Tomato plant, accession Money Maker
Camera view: horizontal (90 deg, fisheye); turntable rotation: 60 degrees
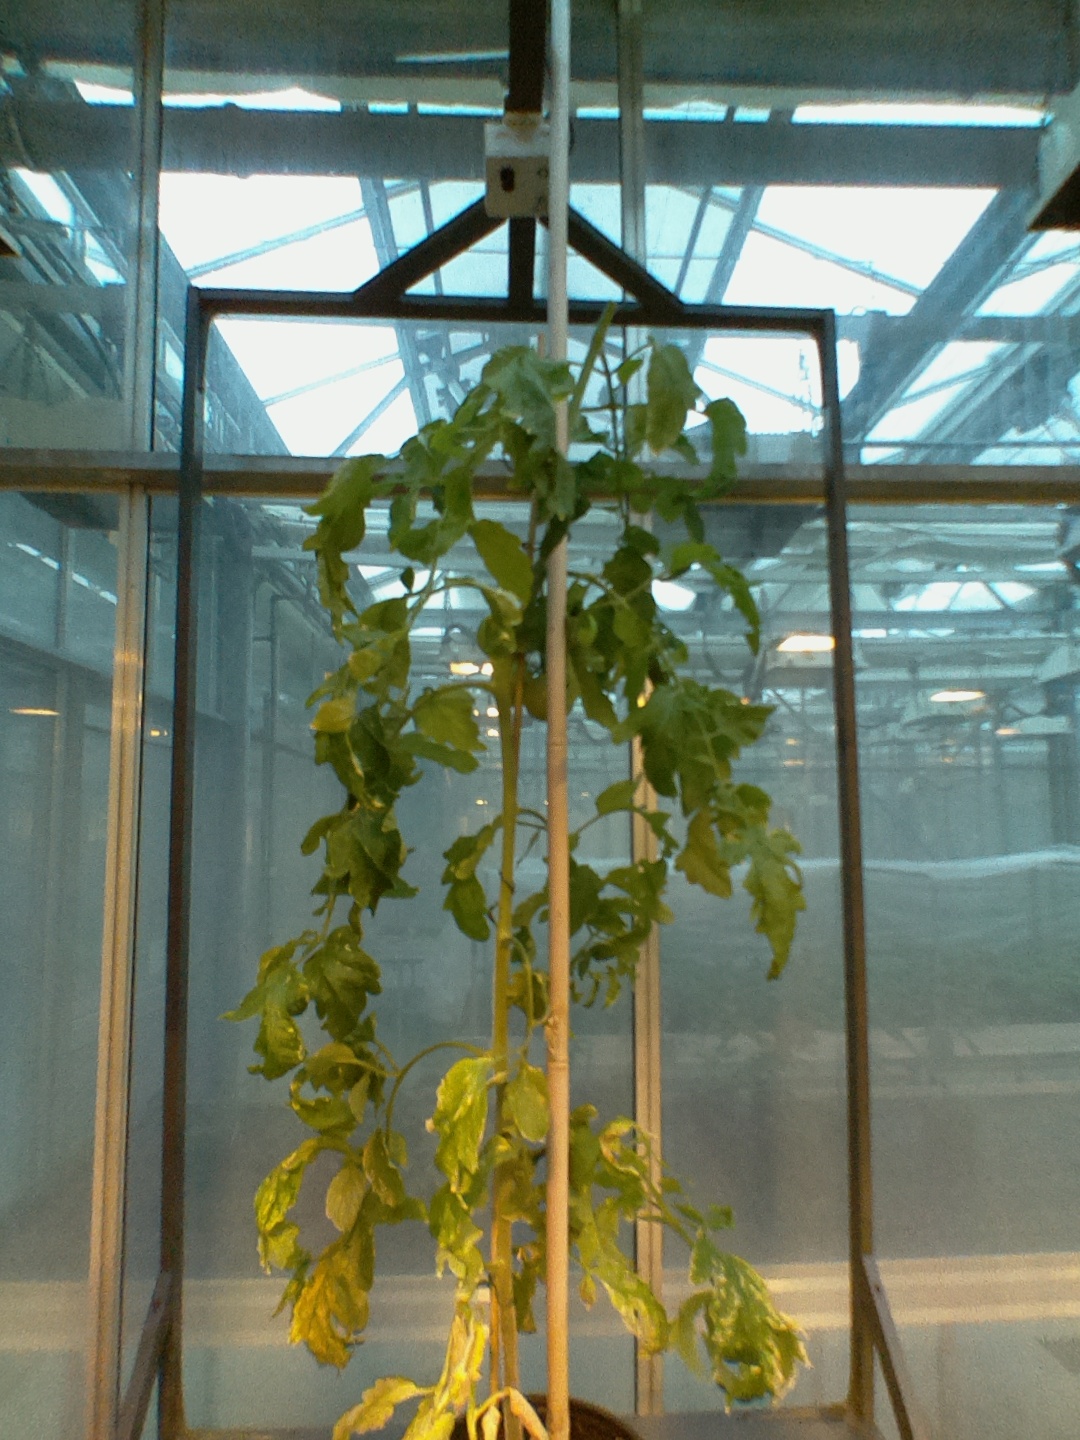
BBCH growth stage 77: 70%-80% of final fruit size